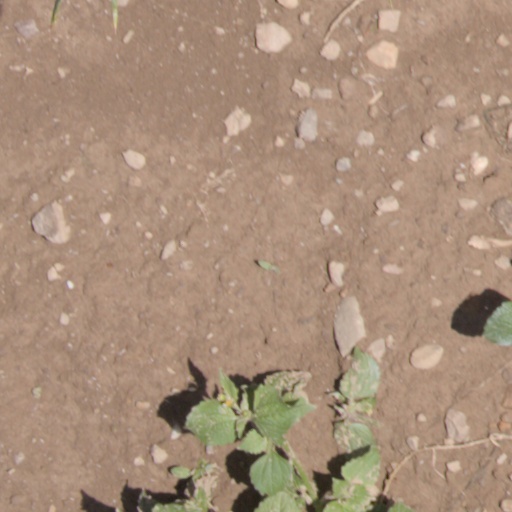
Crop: wheat